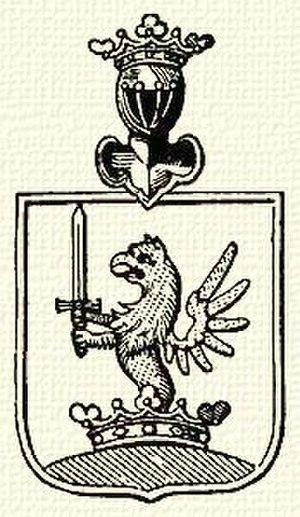
Blason de la famille hongroise Losonczi Bánffy.
Bánffy est le patronyme de différentes familles de la noblesse hongroise.